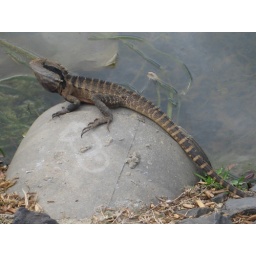
Brenda White, spotted an eastern water dragon sunning itself around Harrington Park Lake